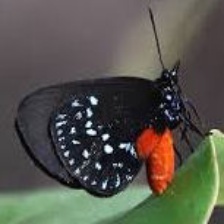
Species: ATALA
Butterfly family (ImageNet category): lycaenid_butterfly